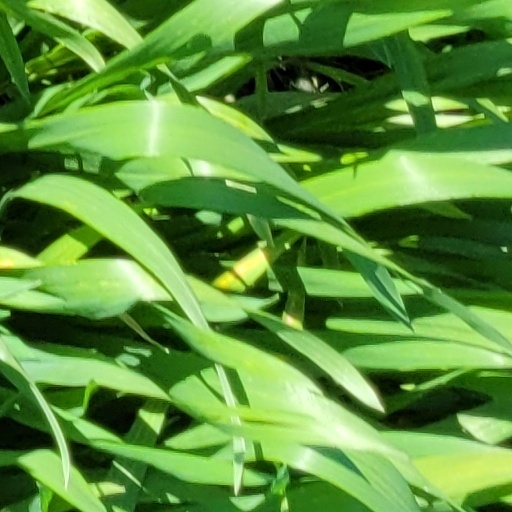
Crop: wheat